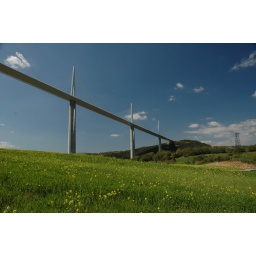
France's highway A75 over the river Tarn at Millau France